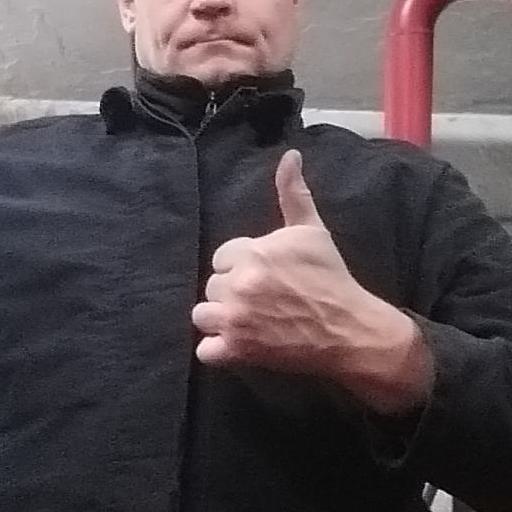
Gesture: like